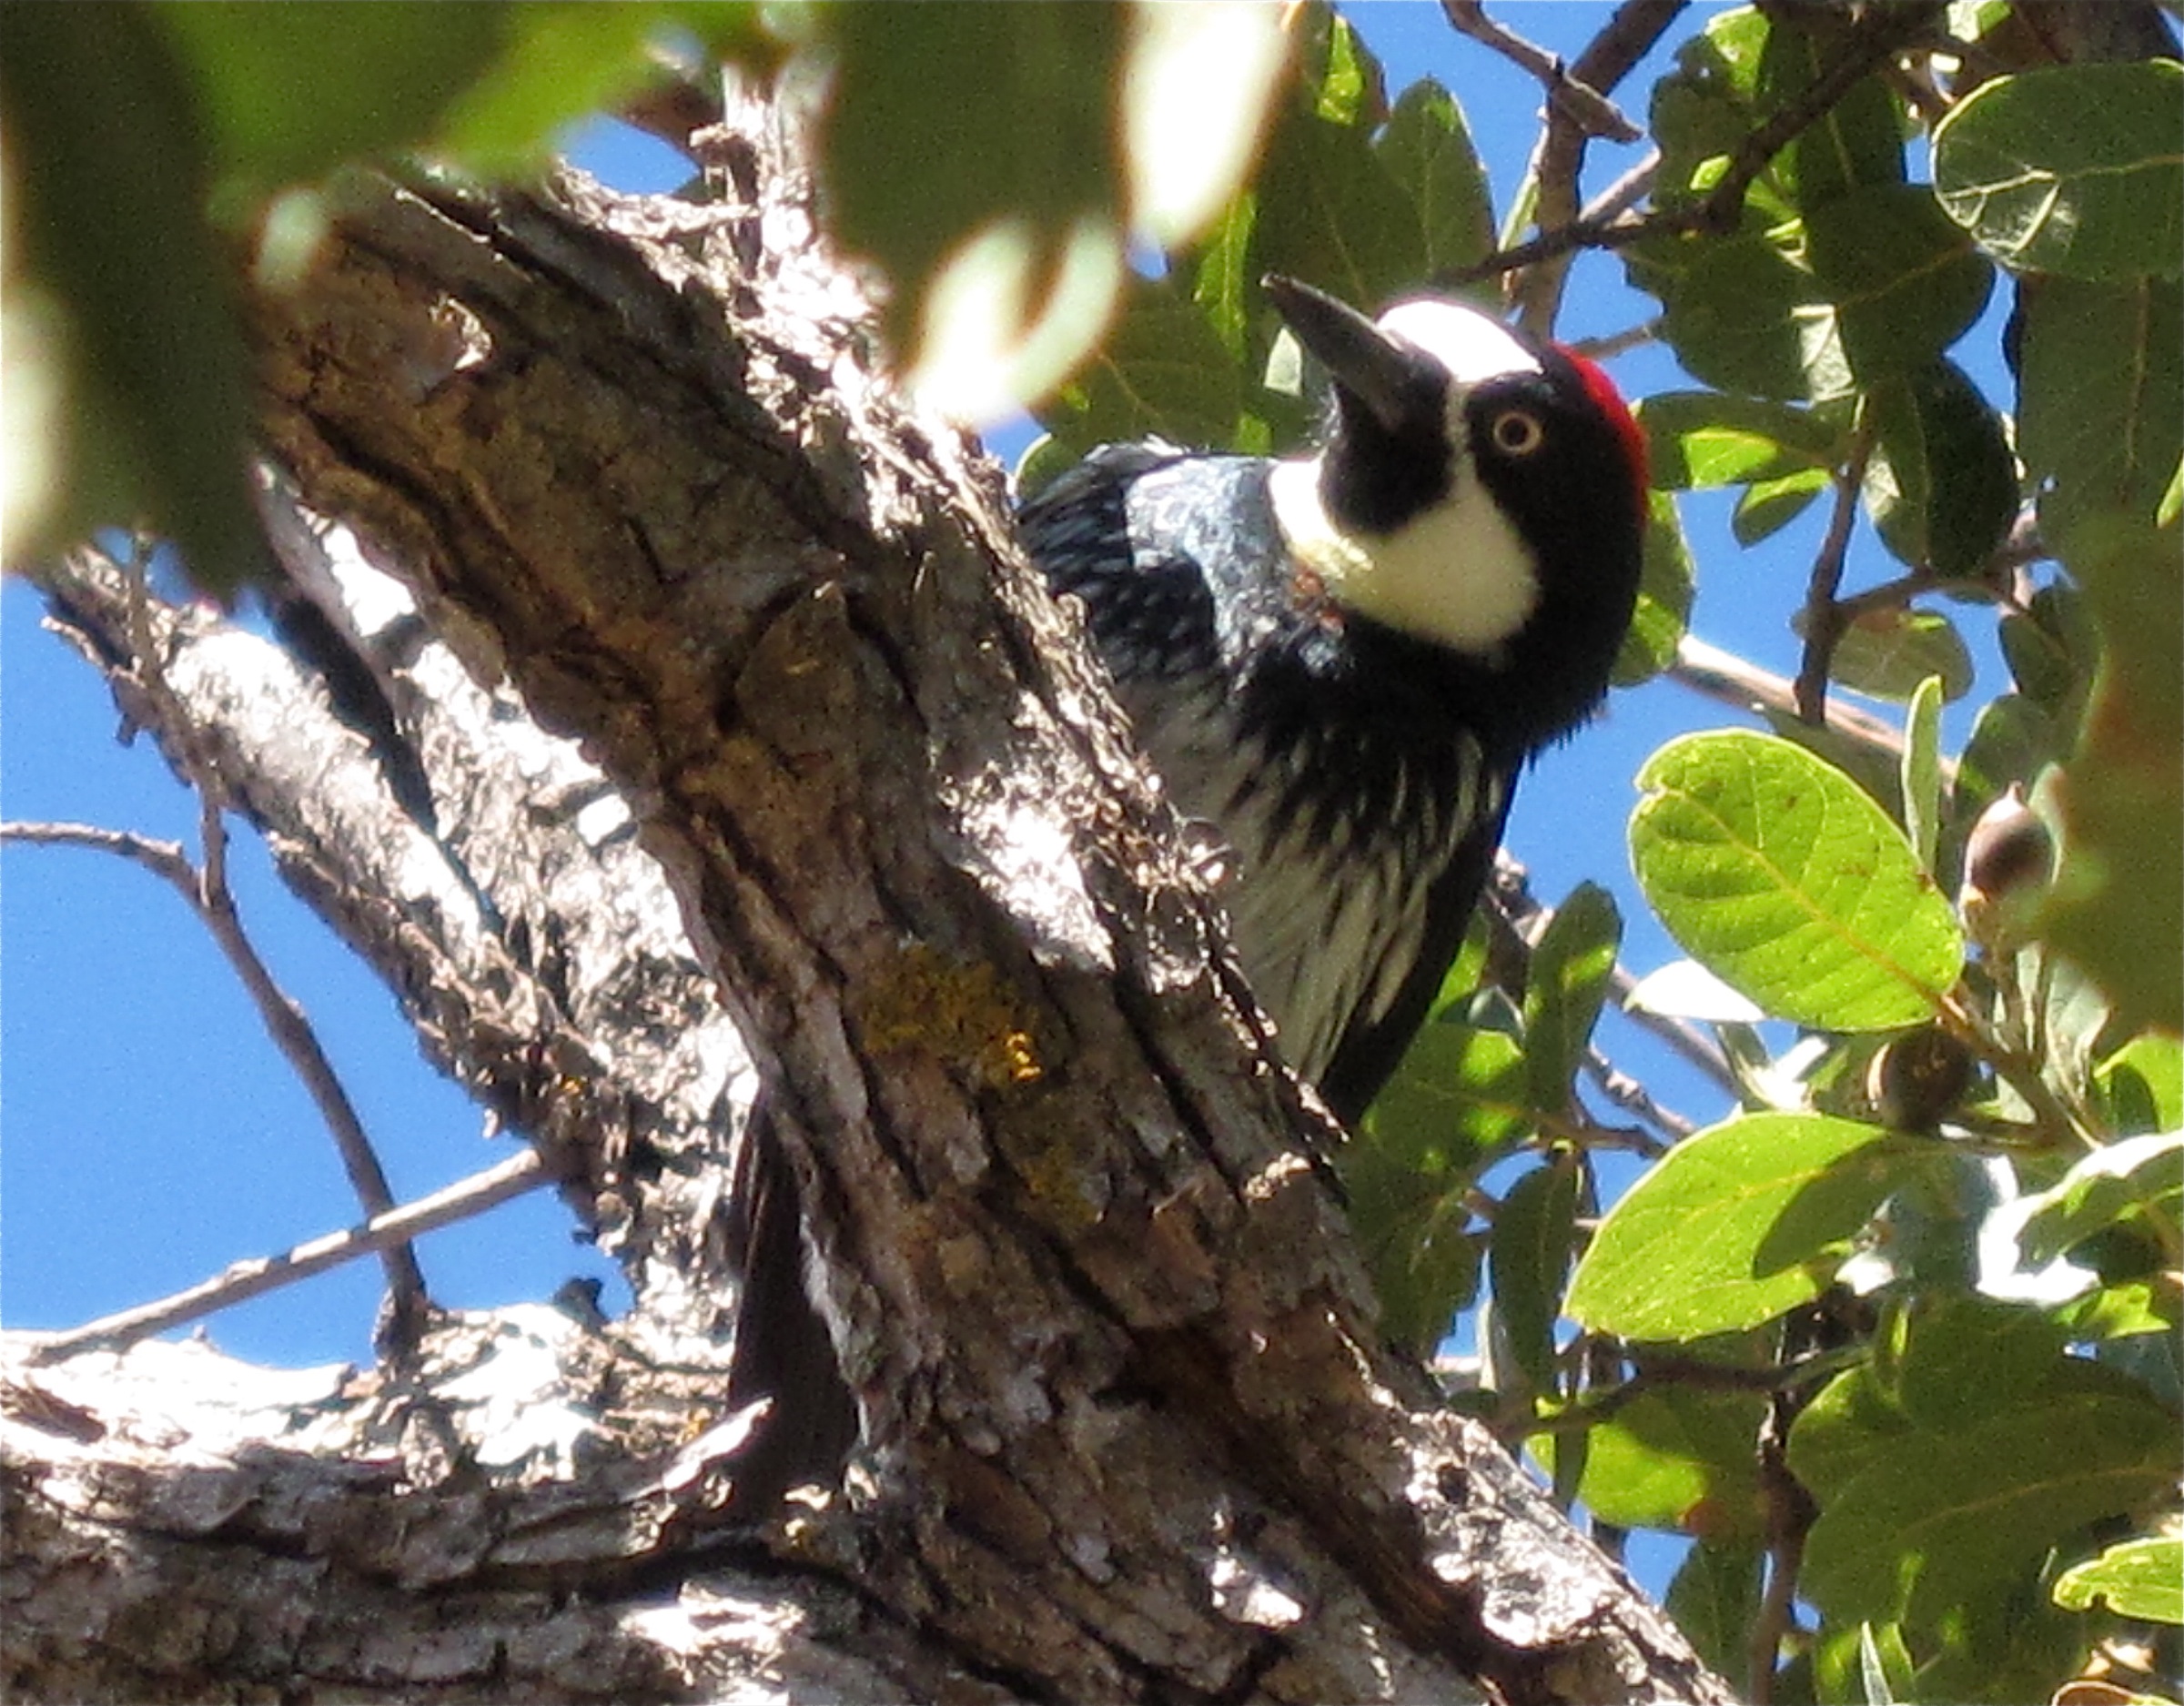
tree, branch, bird, wildlife, beak, fauna, vertebrate, 366photos, perching bird